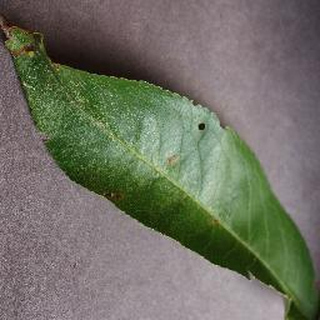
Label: peach_bacterial_spot